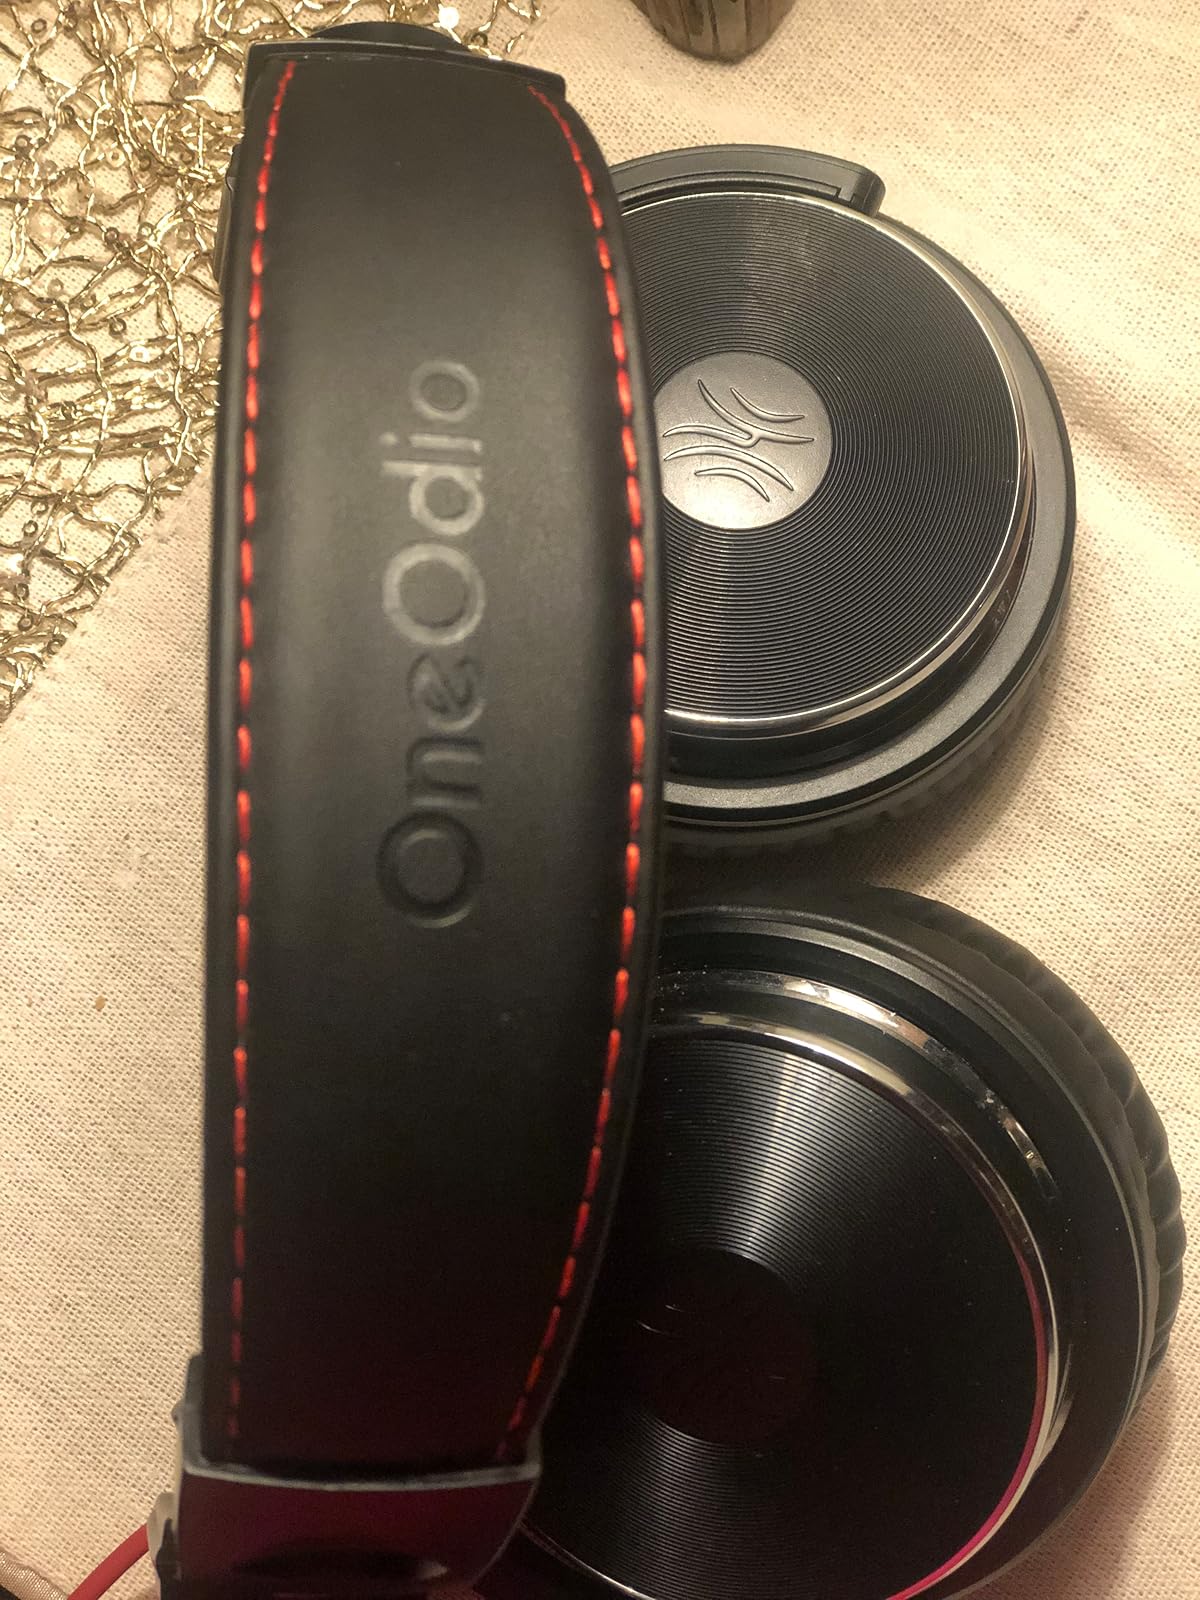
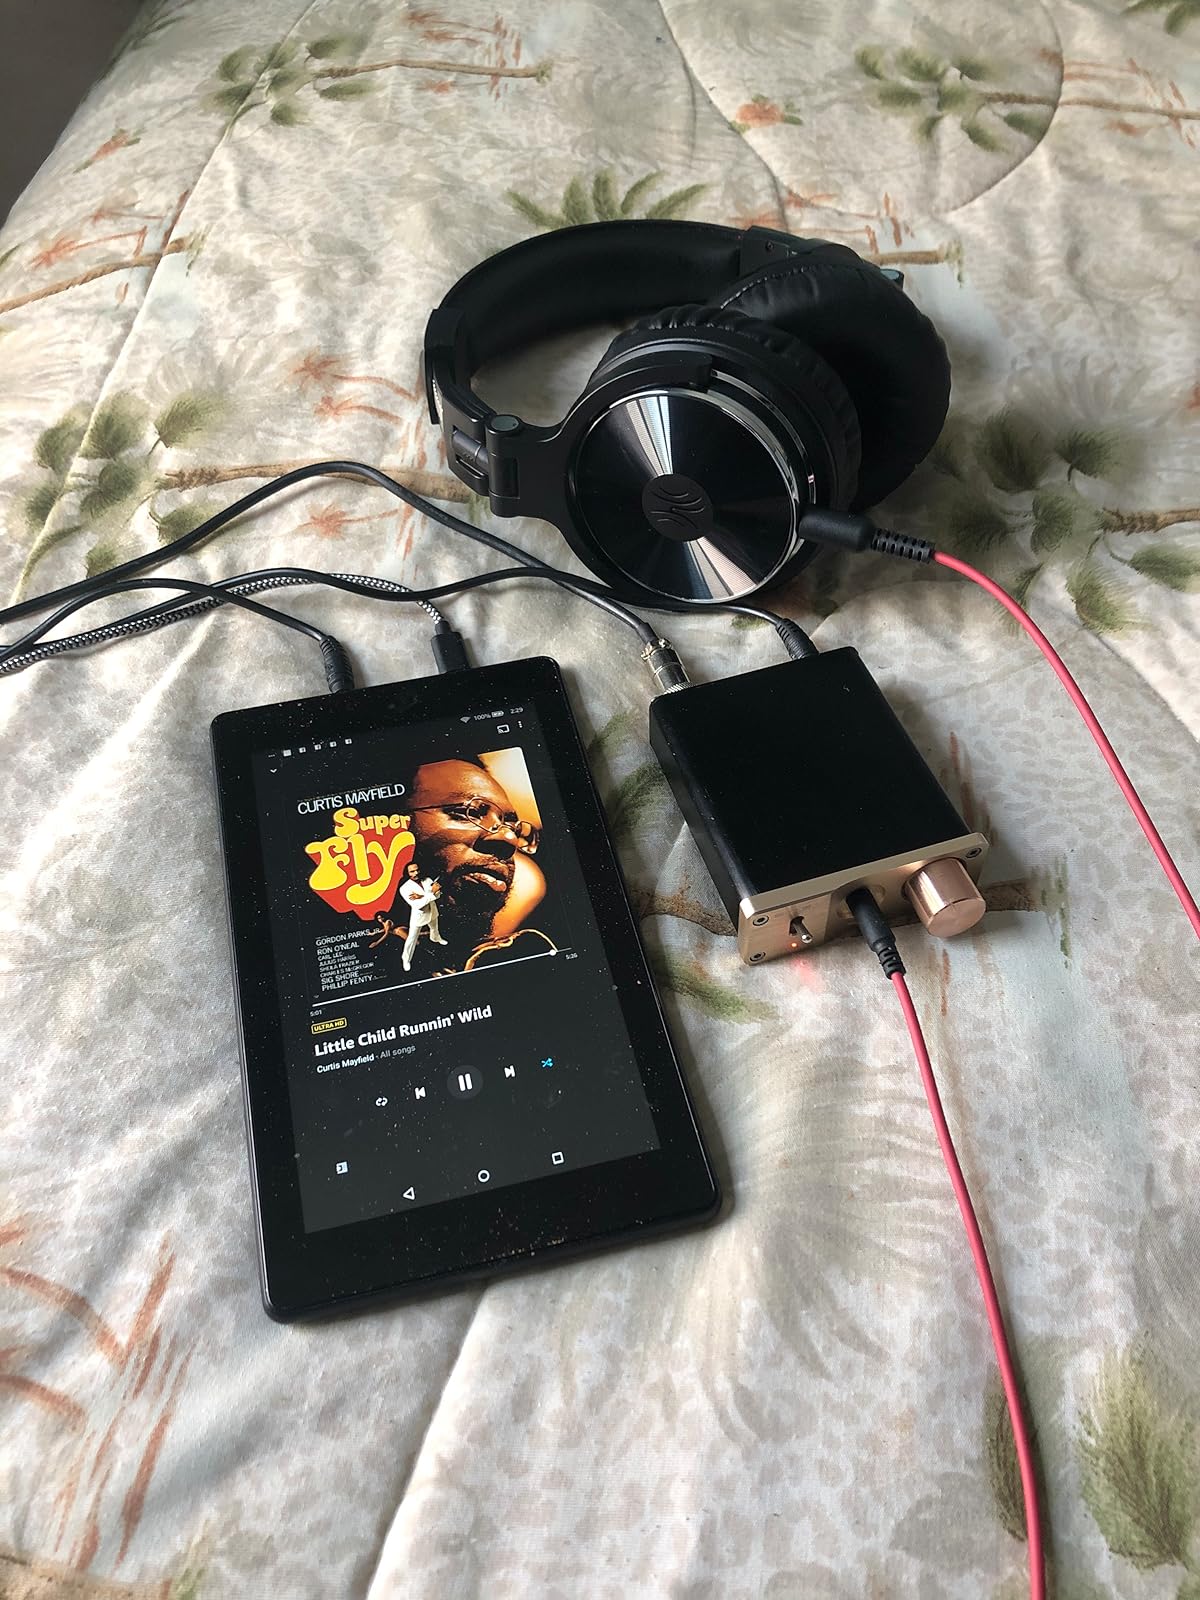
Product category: headphones
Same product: yes